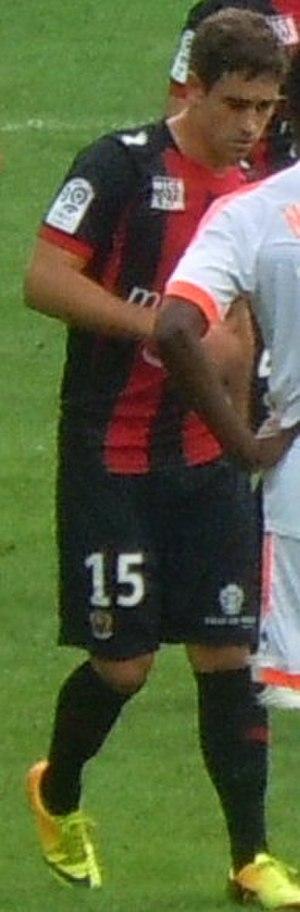
Grégoire Puel